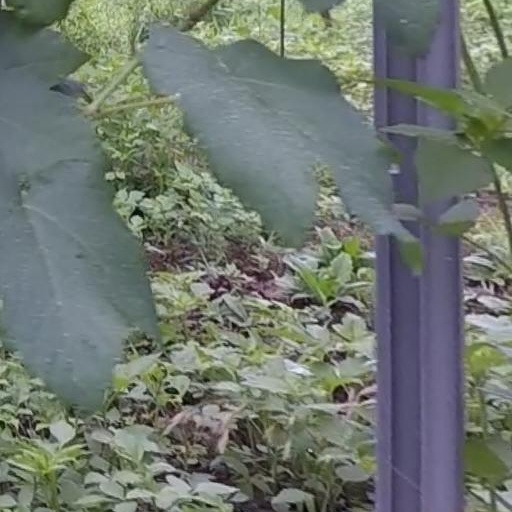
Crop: grape